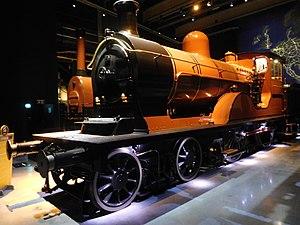
Locomotive 18.051 exposée à Train World
La société de Saint-Léonard est un ancien constructeur de machines et outils et notamment de locomotives à vapeur, elle est créée par Jean-Henri Regnier-Poncelet et Charles de Brouckère et située au faubourg de Saint-Léonard à Liège en Belgique.
American ou Outrance en Europe est un type de locomotive à vapeur dont les essieux ont la configuration suivante :